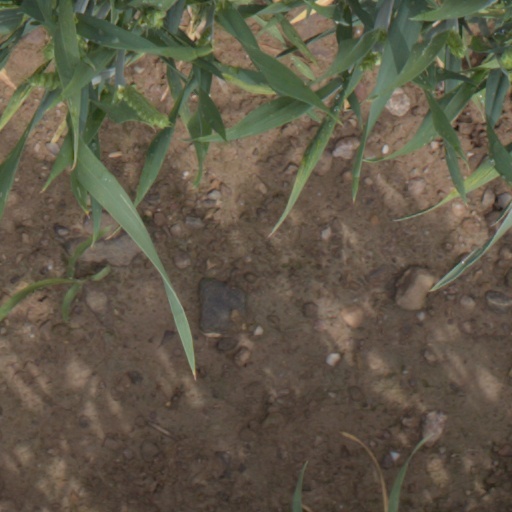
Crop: wheat